Charles Schaeffer School

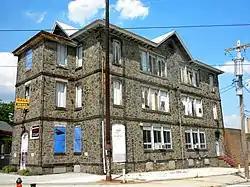
Charles Schaeffer School, June 2010

Charles Schaeffer School is a historic former school building located in the Germantown neighborhood of Philadelphia, Pennsylvania. The building was renovated in 2019 and is now the corporate offices of the Philly Office Retail real estate company.